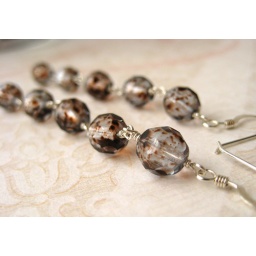
like eggs. like a sky blue coupe rusting in a stream. glass &amp;amp; sterling silver